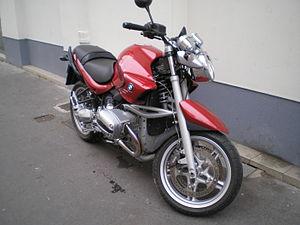
La R 850 R est un modèle de motocyclette du constructeur bavarois BMW.